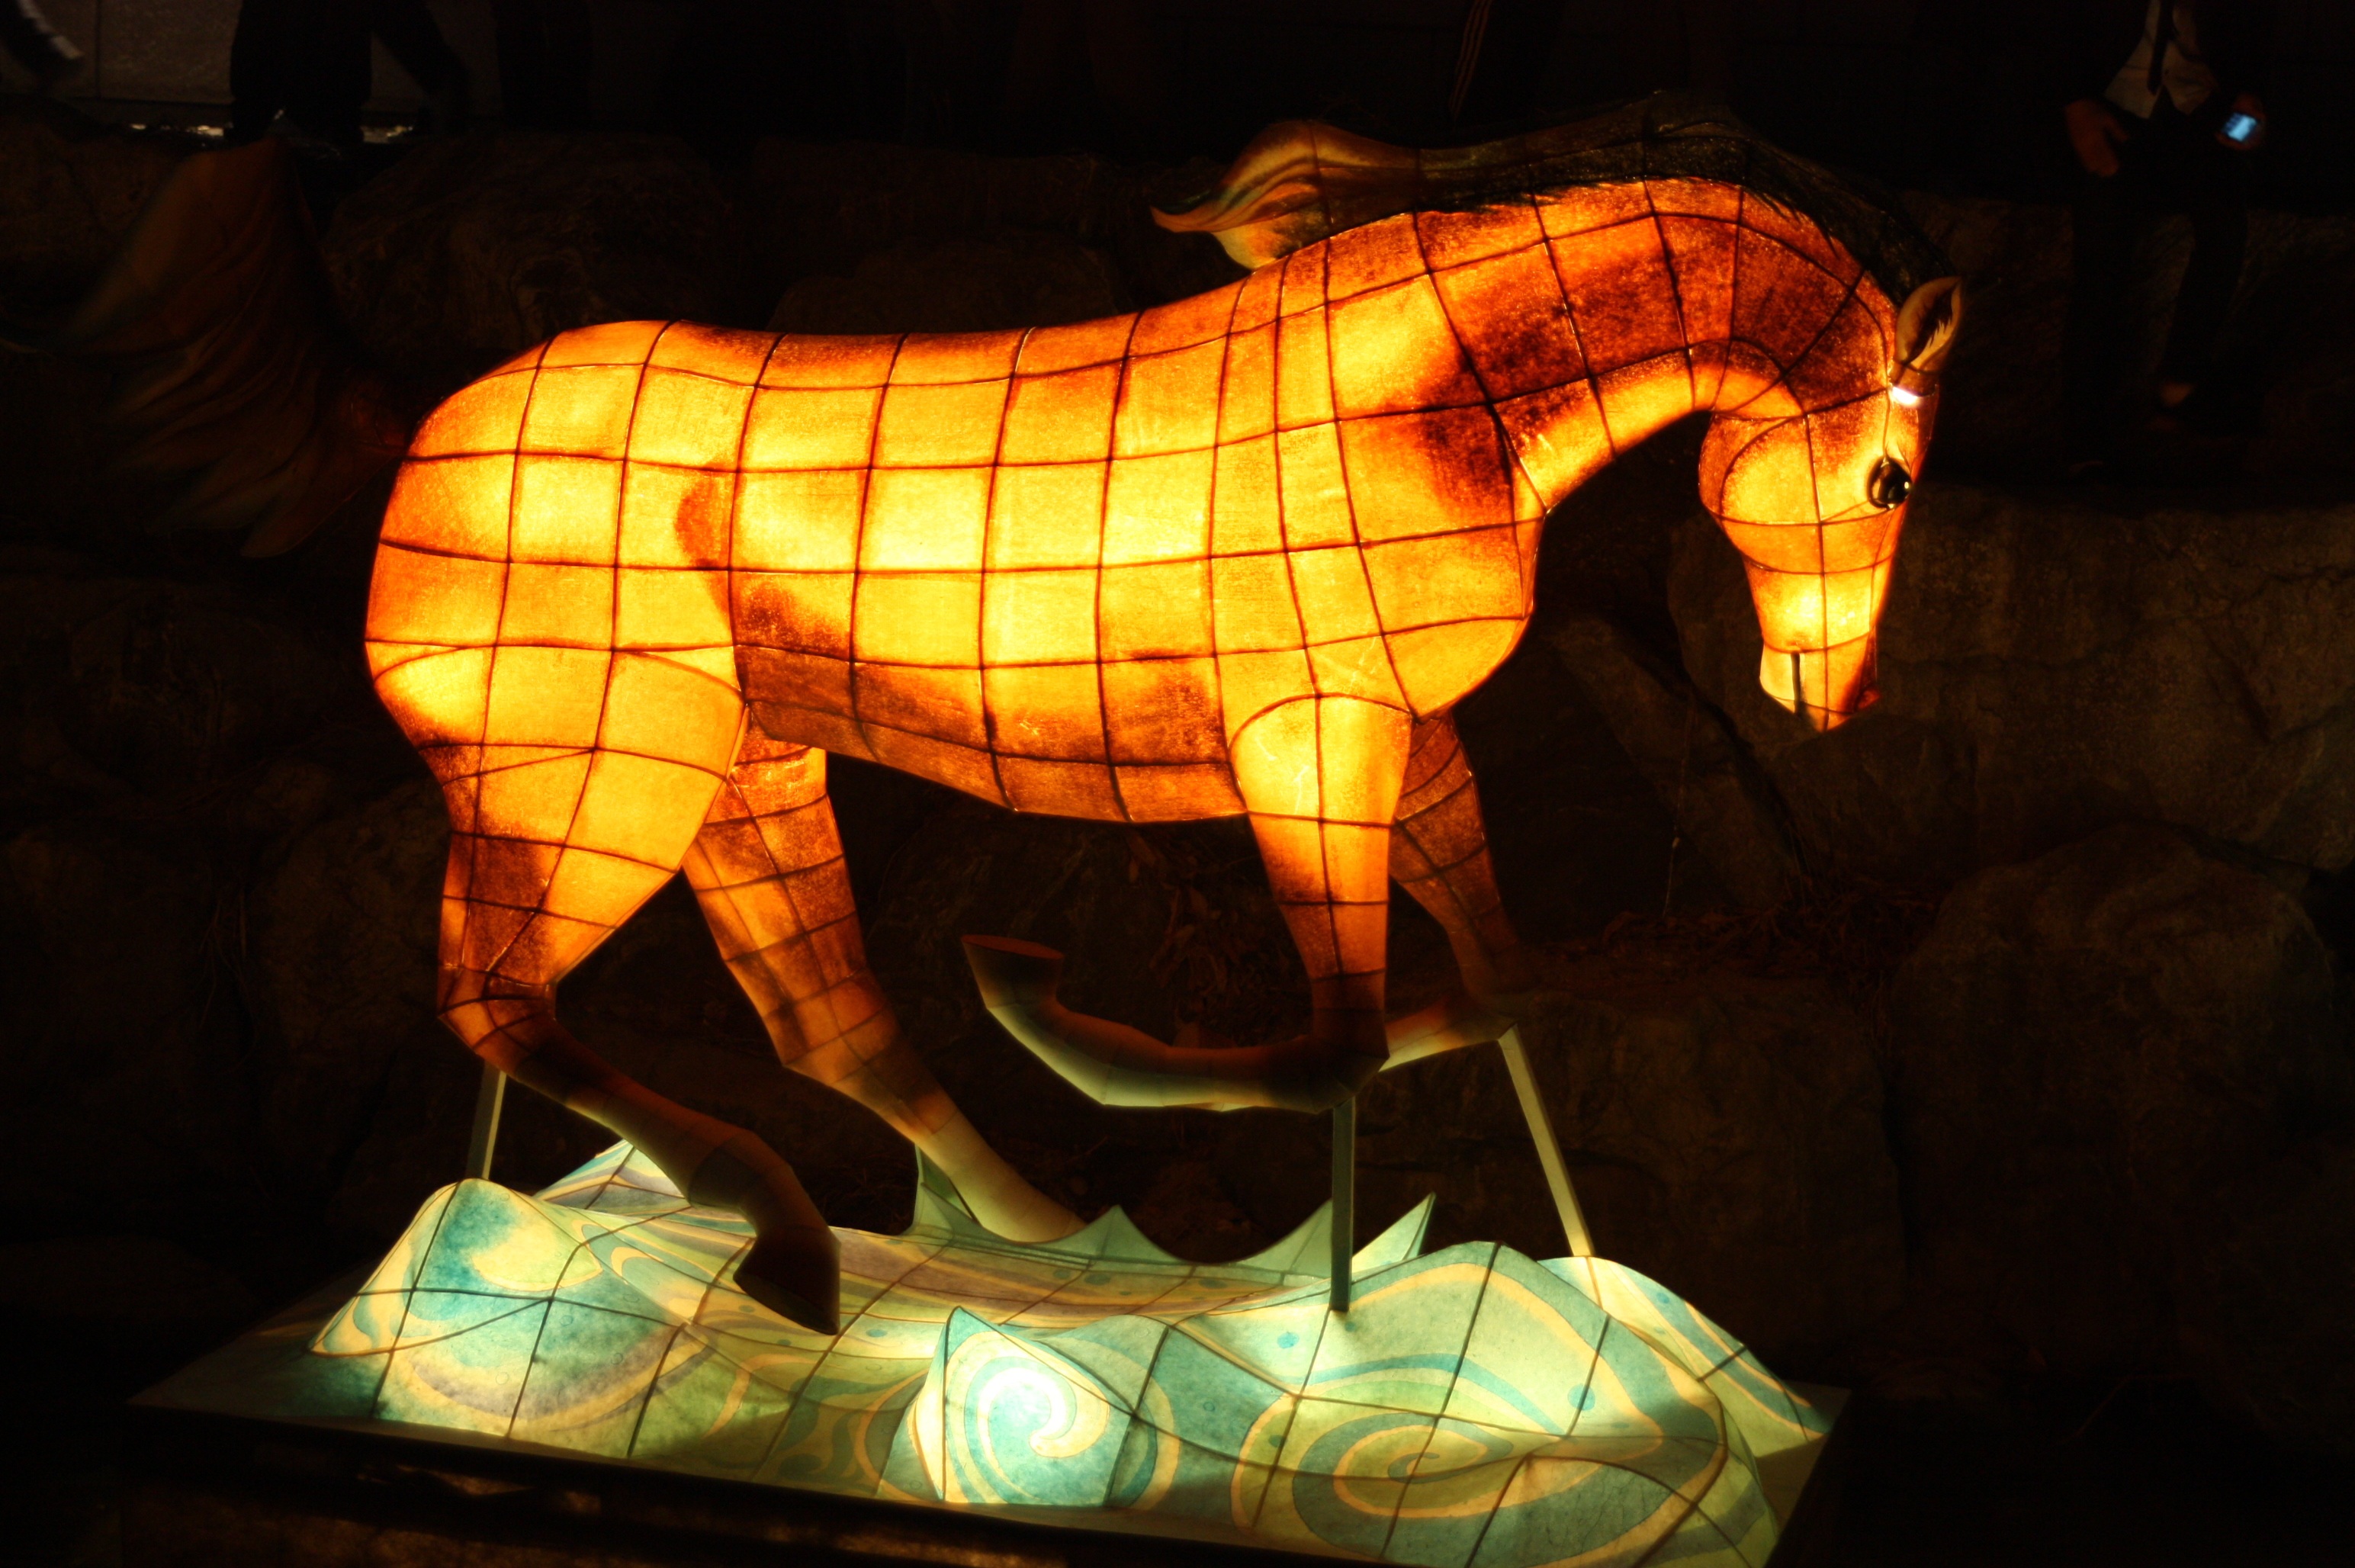
light, night, window, horse, mane, darkness, lighting, art, carving, organism, lantern festival, horse like mammal, cheonggyecheon stream, kkotdeung festival, isometric article